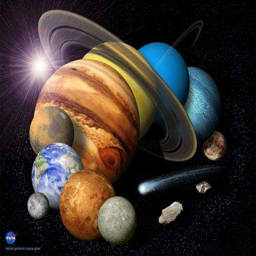
interesting facts about the planets